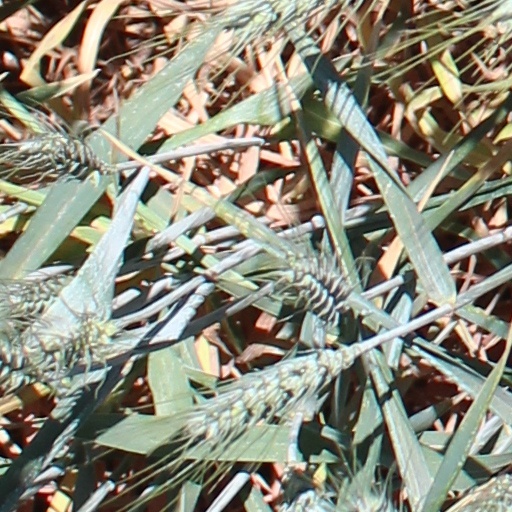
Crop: wheat